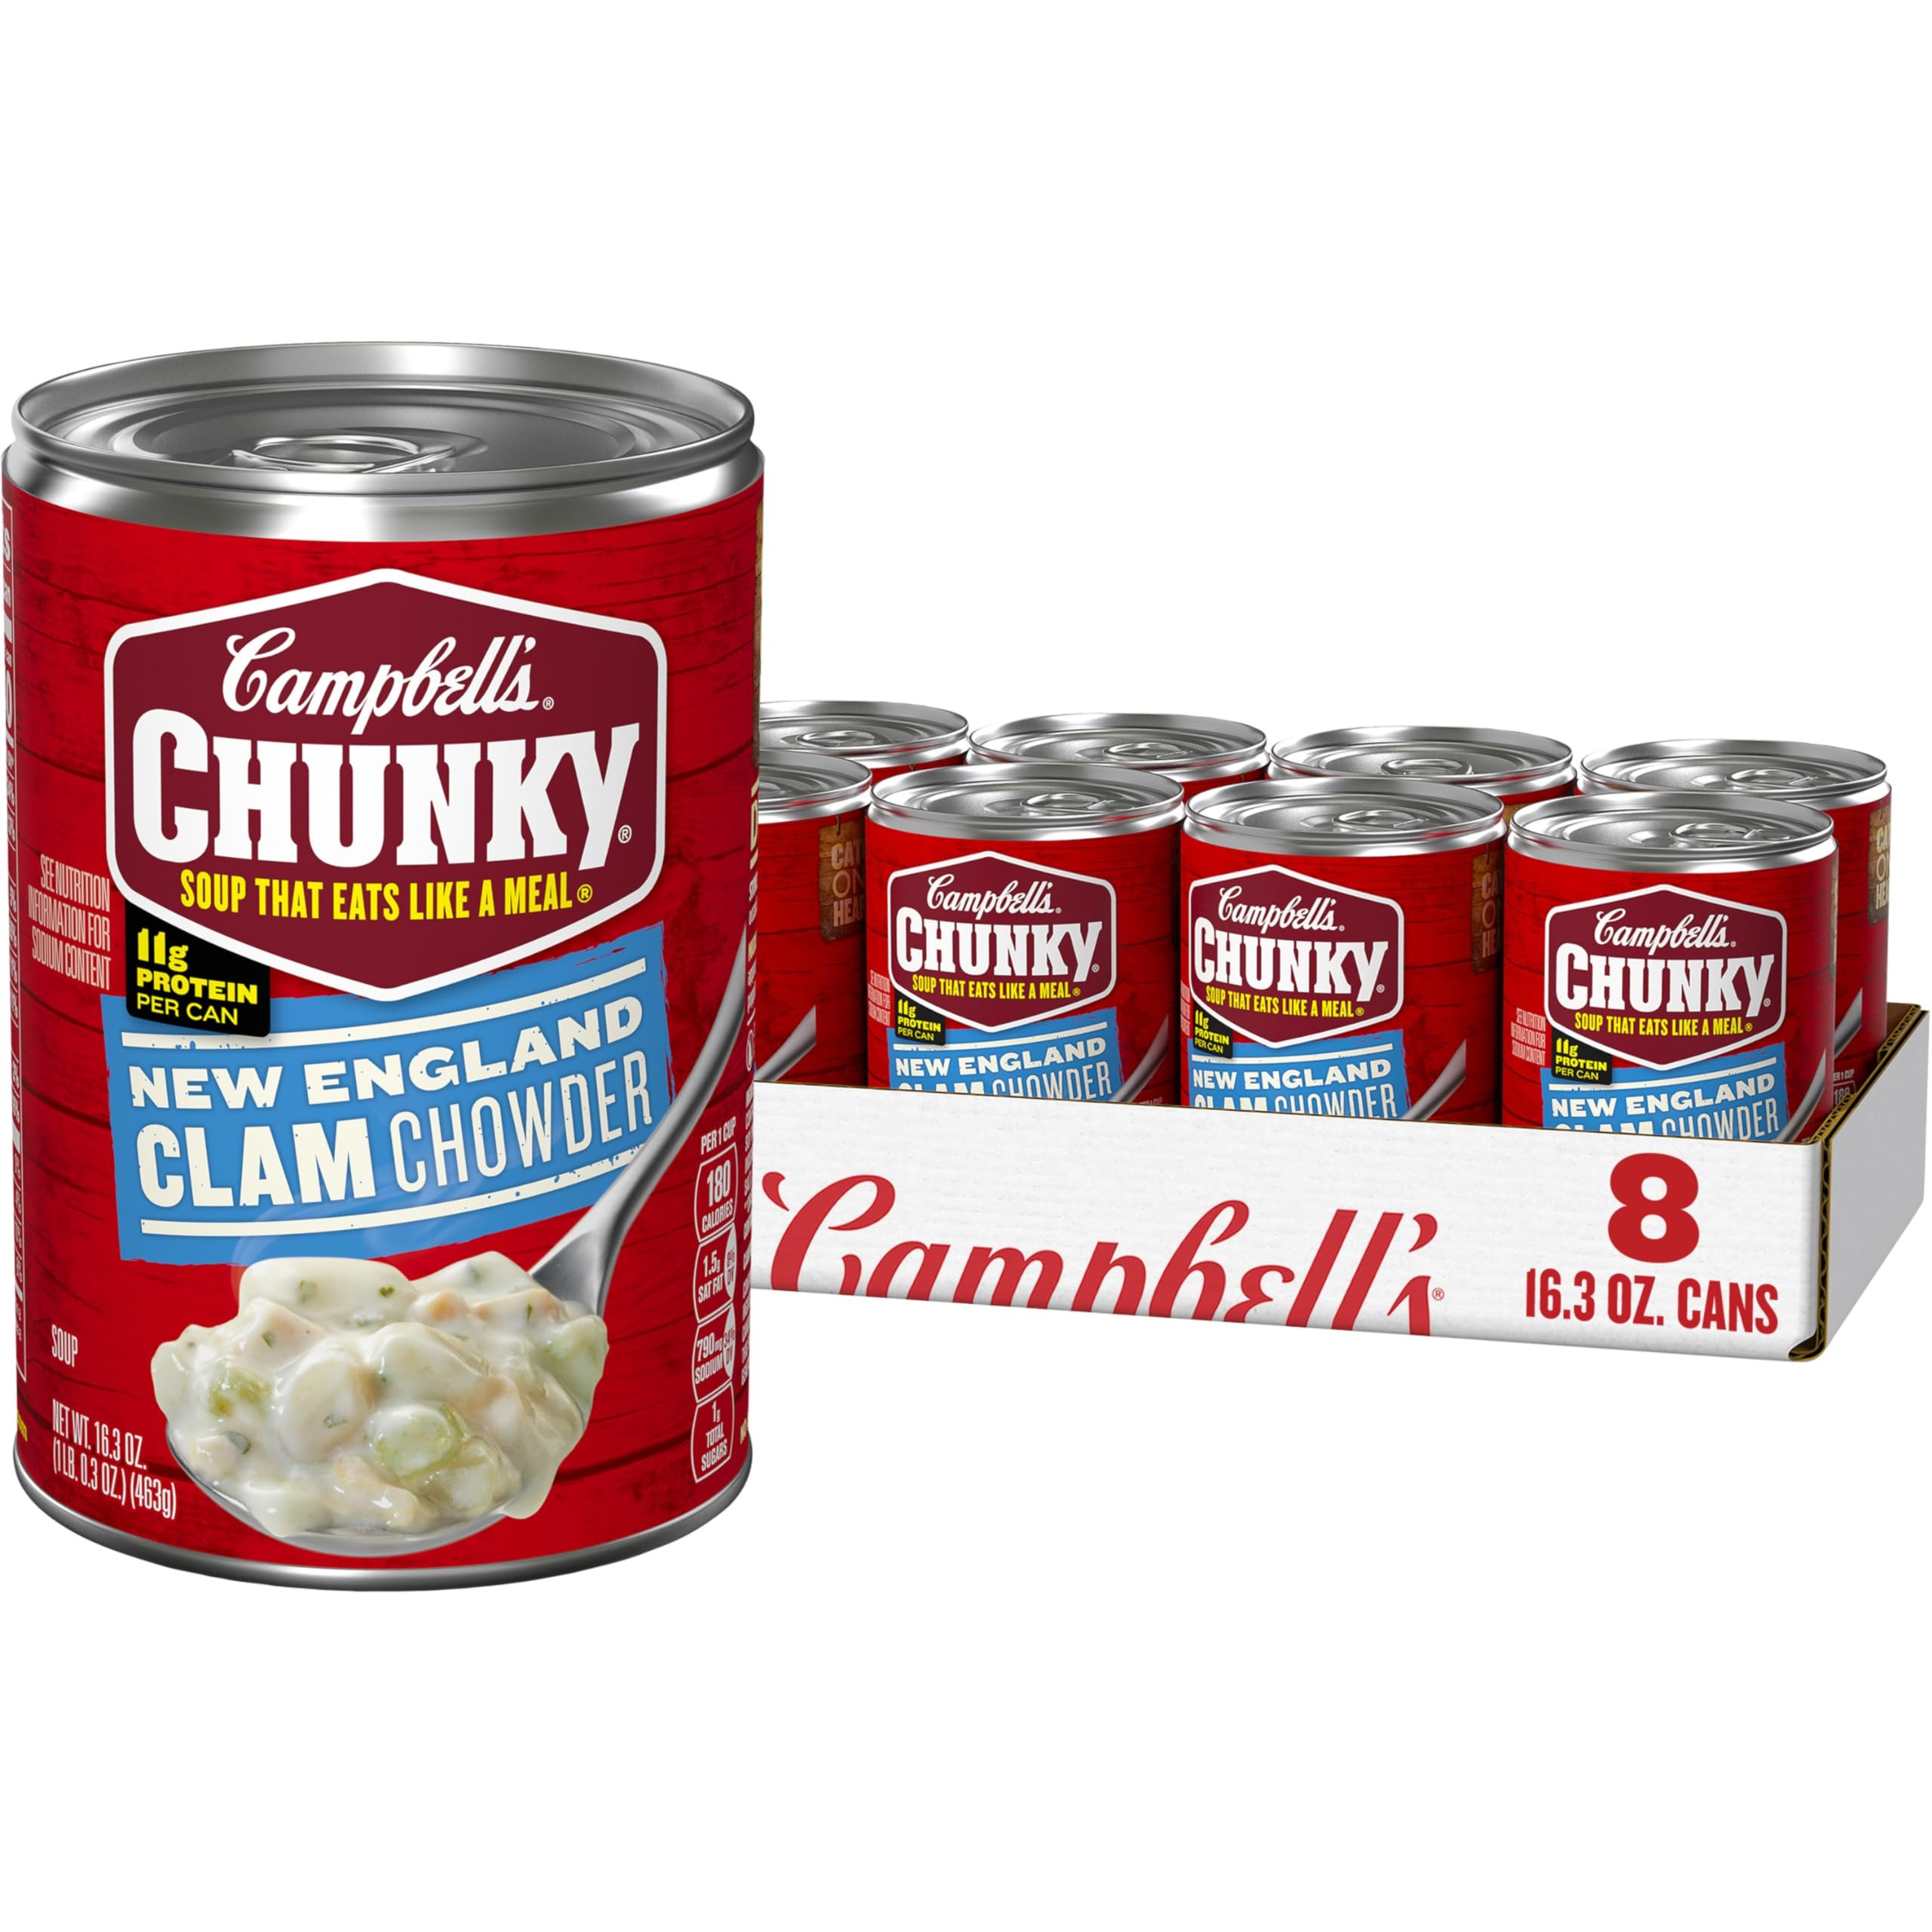
Item Name: Campbell’s Chunky Soup, New England Clam Chowder, 16.3 Oz Can (Case of 8)
Bullet Point 1: Campbell's Chunky Soup: Eight (8) 16.3 oz cans of Campbell’s Chunky New England Clam Chowder
Bullet Point 2: Big Flavors: Rich and flavorful soup crafted with generous pieces of succulent clams and hearty potato chunks
Bullet Point 3: 11 Grams of Protein: Hearty soup that has vegetables and 11 g of protein in each can - see nutrition information for sodium content
Bullet Point 4: Convenient Pantry Staple: Take this ready to serve soup on outdoor adventures to eat by the campfire, enjoy it on weeknights at home, or bring it to work or school
Bullet Point 5: Microwavable Soup: This easy to microwave soup is simple to prepare, just heat and serve
Bullet Point 6: Recyclable Soup Can: Soup can is recyclable for easy disposal
Value: 130.4
Unit: Ounce

Price: 2.79